Answer in natural language. Estimate the real world distances between objects in the image. Which object is closer to framed mountain landscape photo (marked A), black floating bed with platform base and rectangular headboard (marked B) or red plastic bin (marked C)? Choose between the following options: red plastic bin (marked C) or black floating bed with platform base and rectangular headboard (marked B)
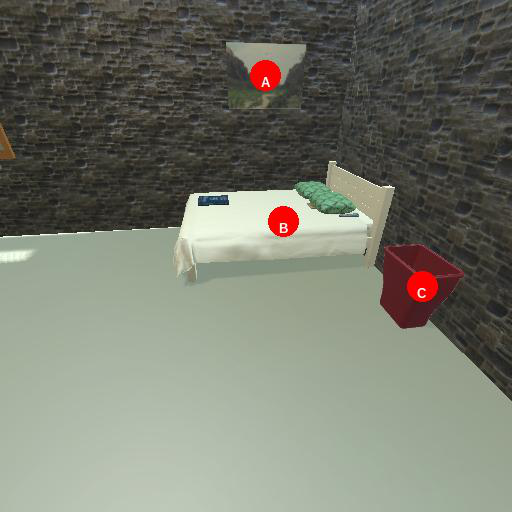
<answer>black floating bed with platform base and rectangular headboard (marked B)</answer>